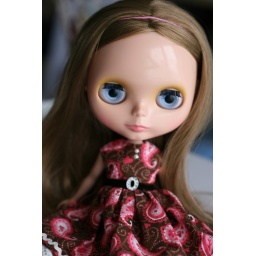
Mei looking beautiful and serene in her favourite dress and her pretty new blue eyechips.